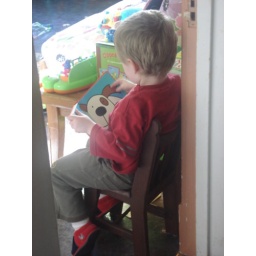
sitting quietly on a chair in the corner, enthralled in &amp;quot;that's not my puppy!!&amp;quot;.